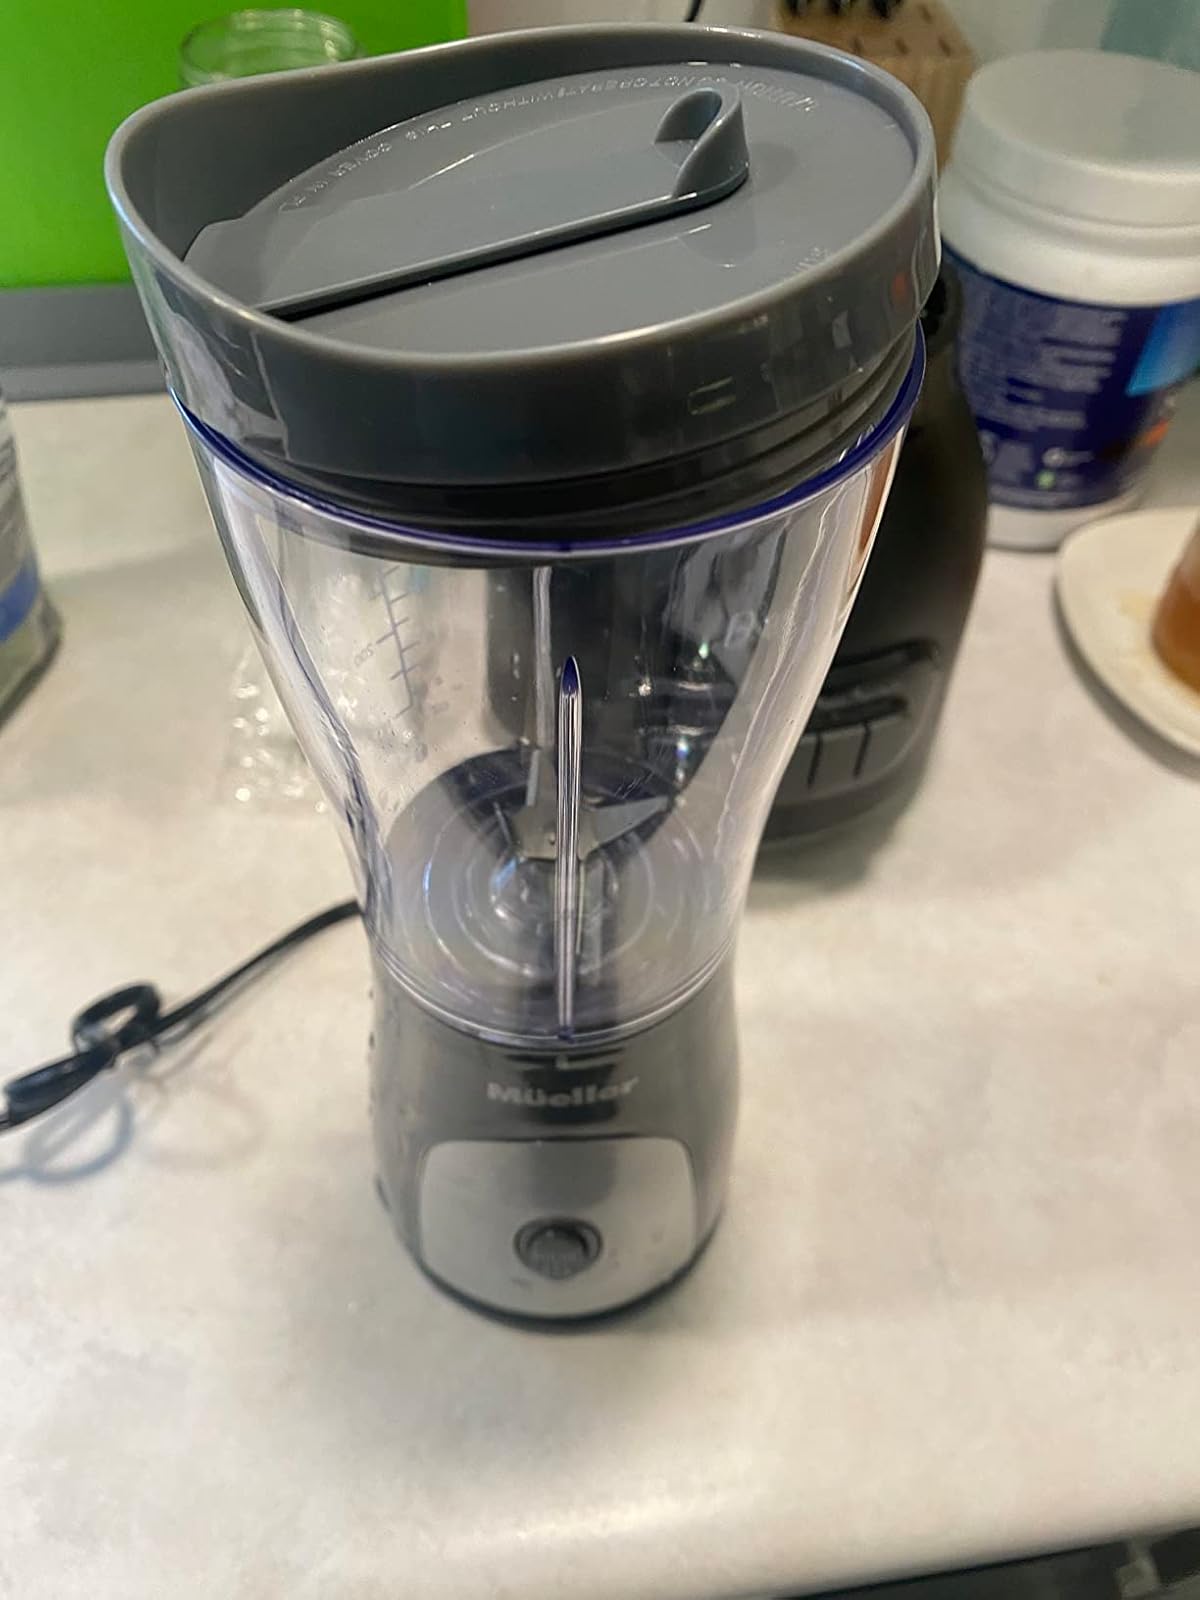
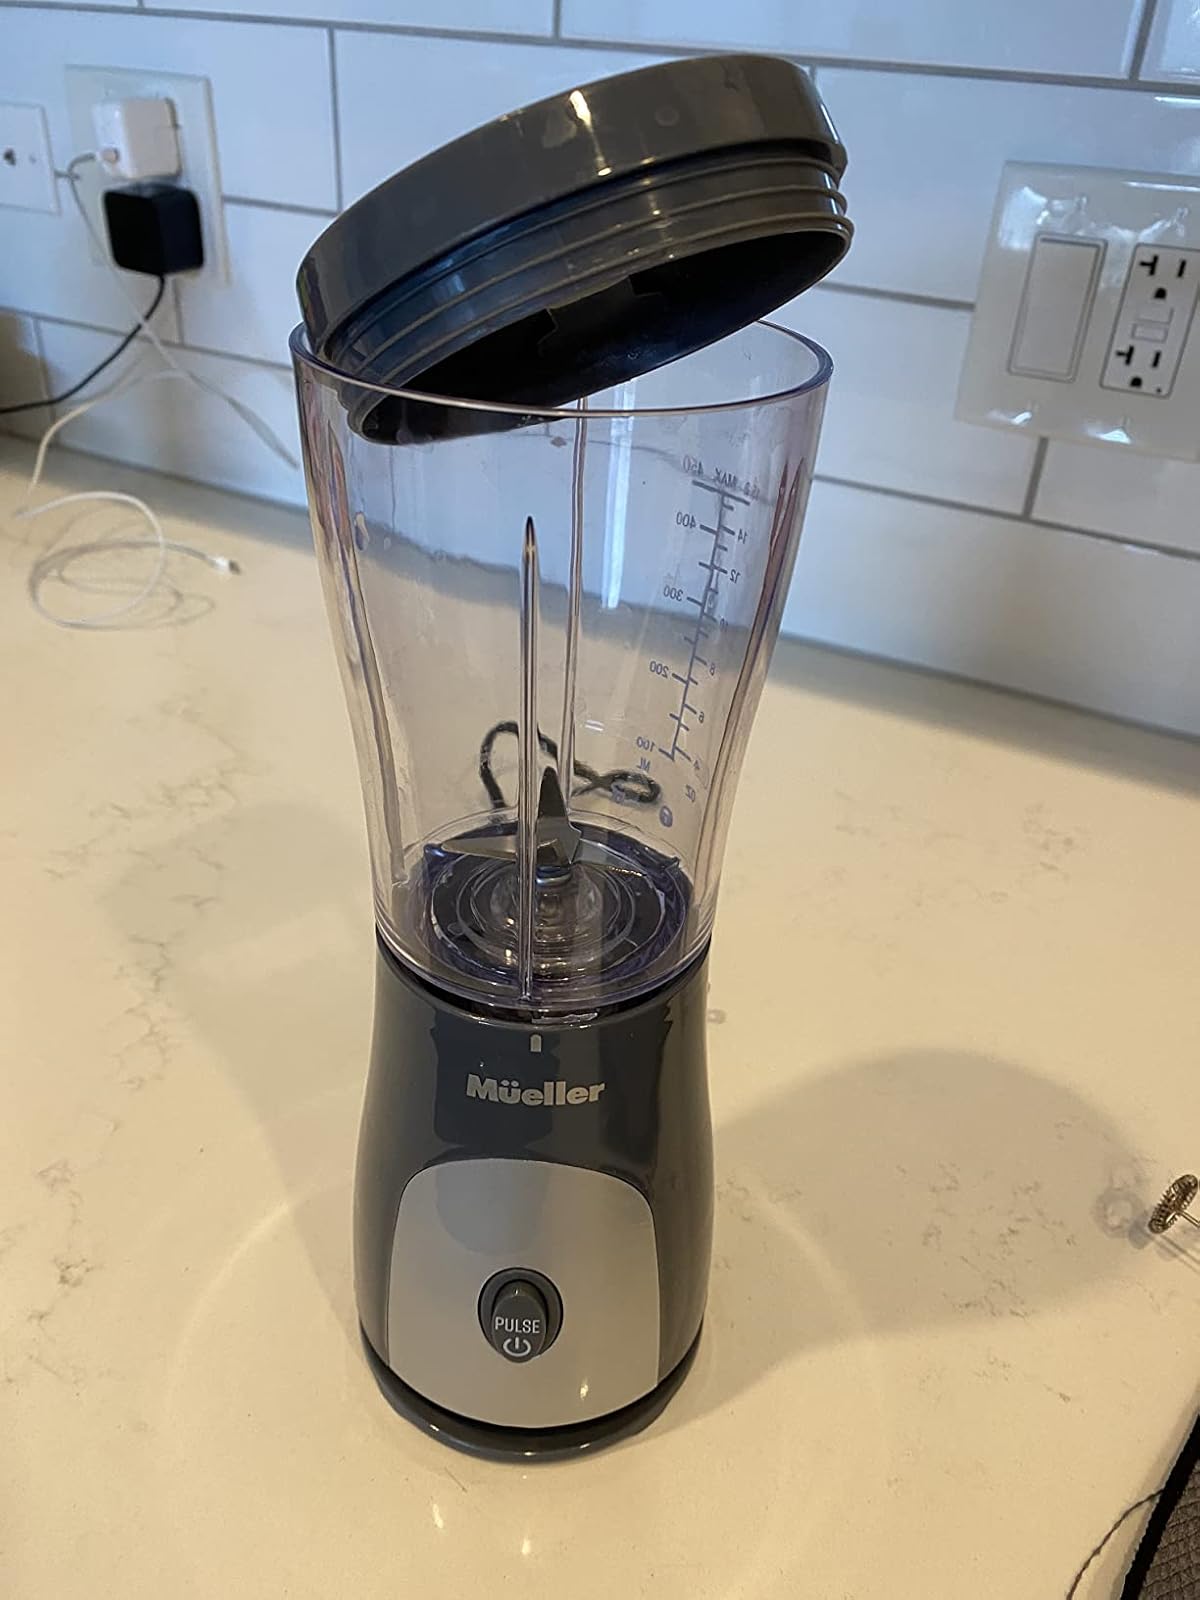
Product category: items_blender
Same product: yes